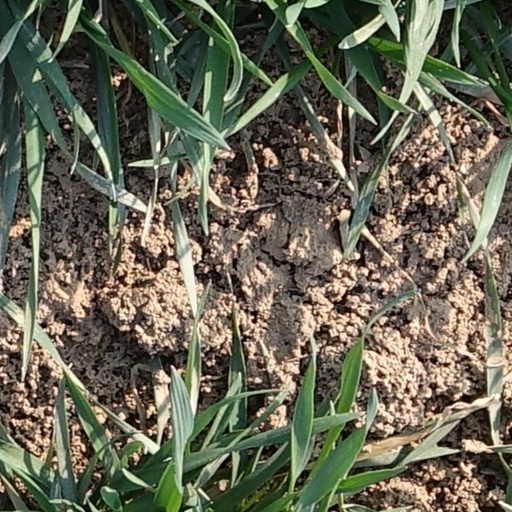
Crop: wheat